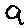
Label: 9